Alloways Creek Friends Meetinghouse

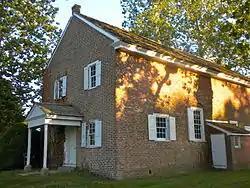

Alloways Creek Friends Meetinghouse (also called Hancock's Bridge Friends Meetinghouse and Lower Alloways Creek Friends Meetinghouse) is a historic Quaker meeting house on Buttonwood Avenue, 150 feet west of Main Street in the Hancock's Bridge section of Lower Alloways Creek Township in Salem County, New Jersey, United States. It was built in 1756 and documented by the Historic American Buildings Survey. It was later added to the National Register of Historic Places on December 18, 2003, for its significance in architecture.